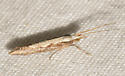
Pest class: diamondback_moth